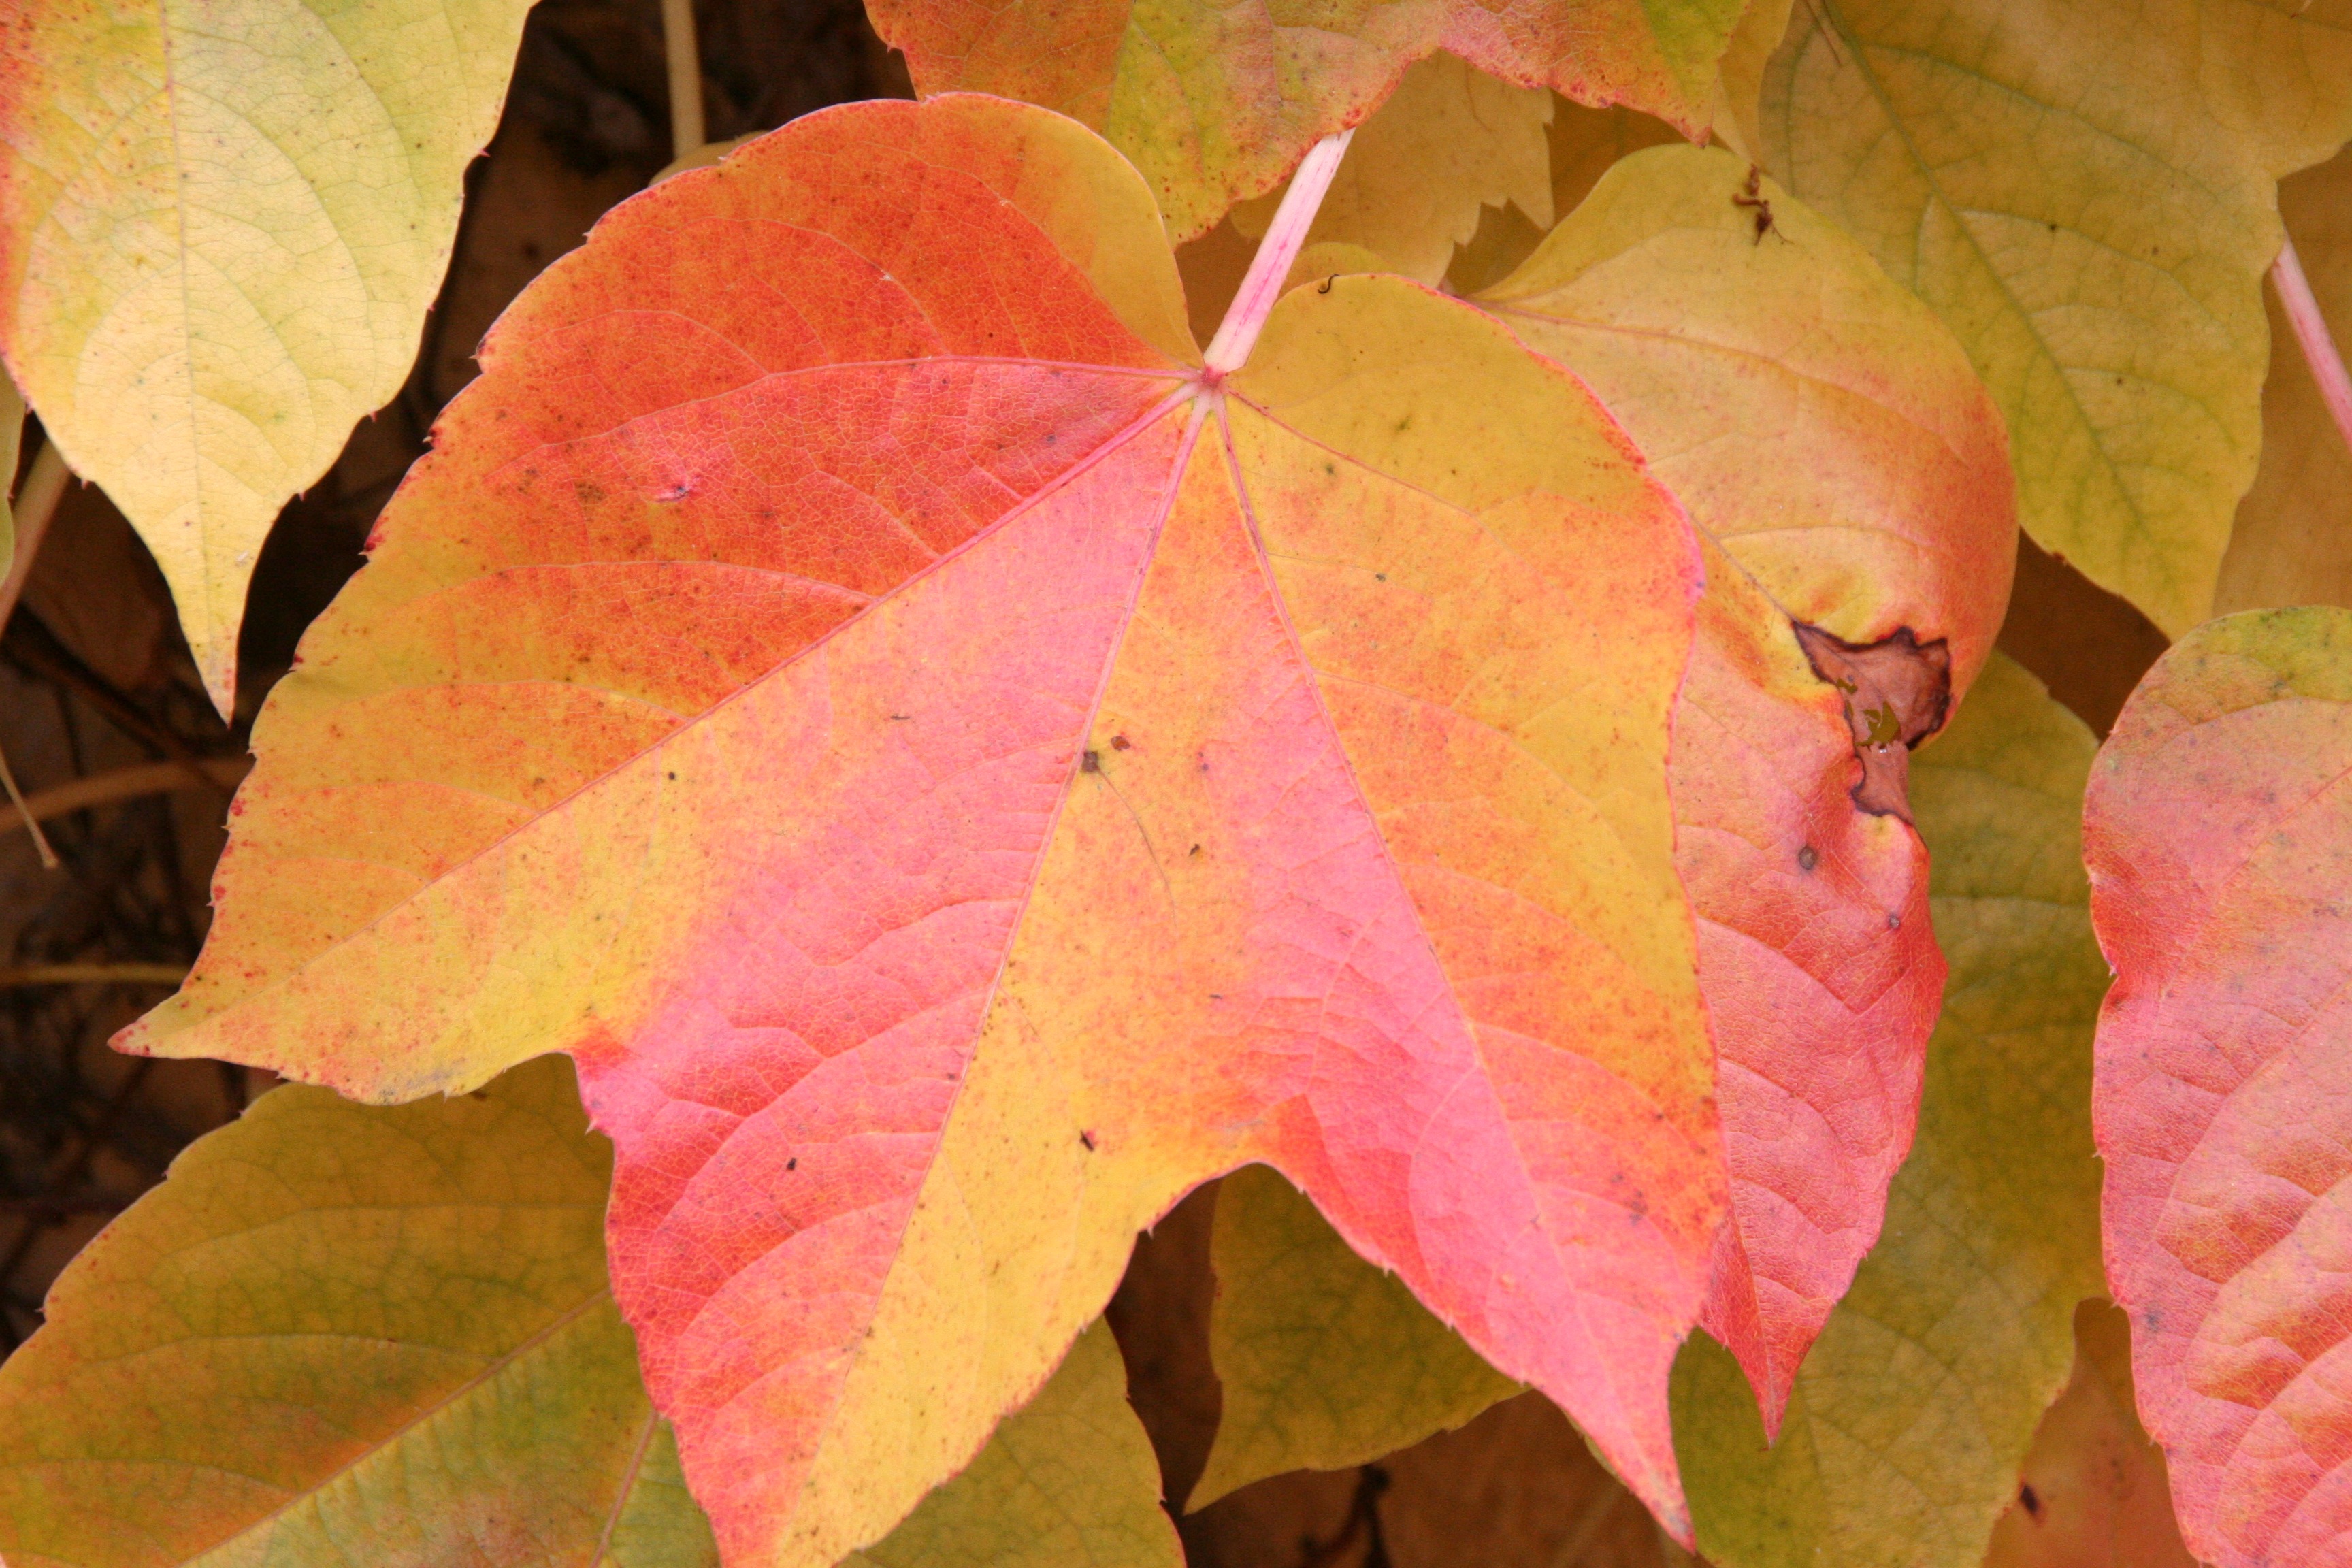
tree, plant, leaf, flower, petal, red, autumn, yellow, season, maple tree, maple leaf, leaves, fall foliage, flowering plant, annual plant, woody plant, land plant, recoloring the leaves